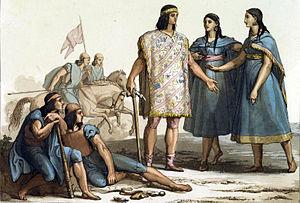
La province de Río Negro est une province de l'Argentine. Elle est située au sud du pays, en Patagonie. Elle est bordée au nord par la province de La Pampa, à l'est par celle de Buenos Aires, au sud par le Chubut et à l'ouest par le Neuquén et, séparée par la cordillère des Andes, par la République du Chili.
La province de Neuquén est une province d'Argentine, qui se trouve à l'extrémité nord-ouest de la Patagonie argentine. Avec une superficie de 94 378 km², elle est la plus petite province des régions australes du pays. Sa géographie s'abîme sur l'imposante Cordillère des Andes.
Les Mapuches sont un groupe ethnique et peuple autochtone du Chili et d'Argentine formant plusieurs communautés, connues également sous le nom d'Araucans. Au sens strict, le terme Mapuches désigne les Amérindiens habitant l’Araucanie ou Arauco, coïncidant grosso modo à l’actuelle région administrative chilienne d'Araucanie, c’est-à-dire les Araucans et leurs descendants ; dans un sens plus large, le terme englobe tous ceux qui parlent, ou parlaient naguère, la langue mapuche ou mapudungun, y compris divers groupes autochtones ayant subi entre les XVIIᵉ et XIXᵉ siècles le processus dit d’araucanisation par suite de l’expansion araucane à partir de l’Araucanie originelle vers des zones sises à l’est de la cordillère des Andes.